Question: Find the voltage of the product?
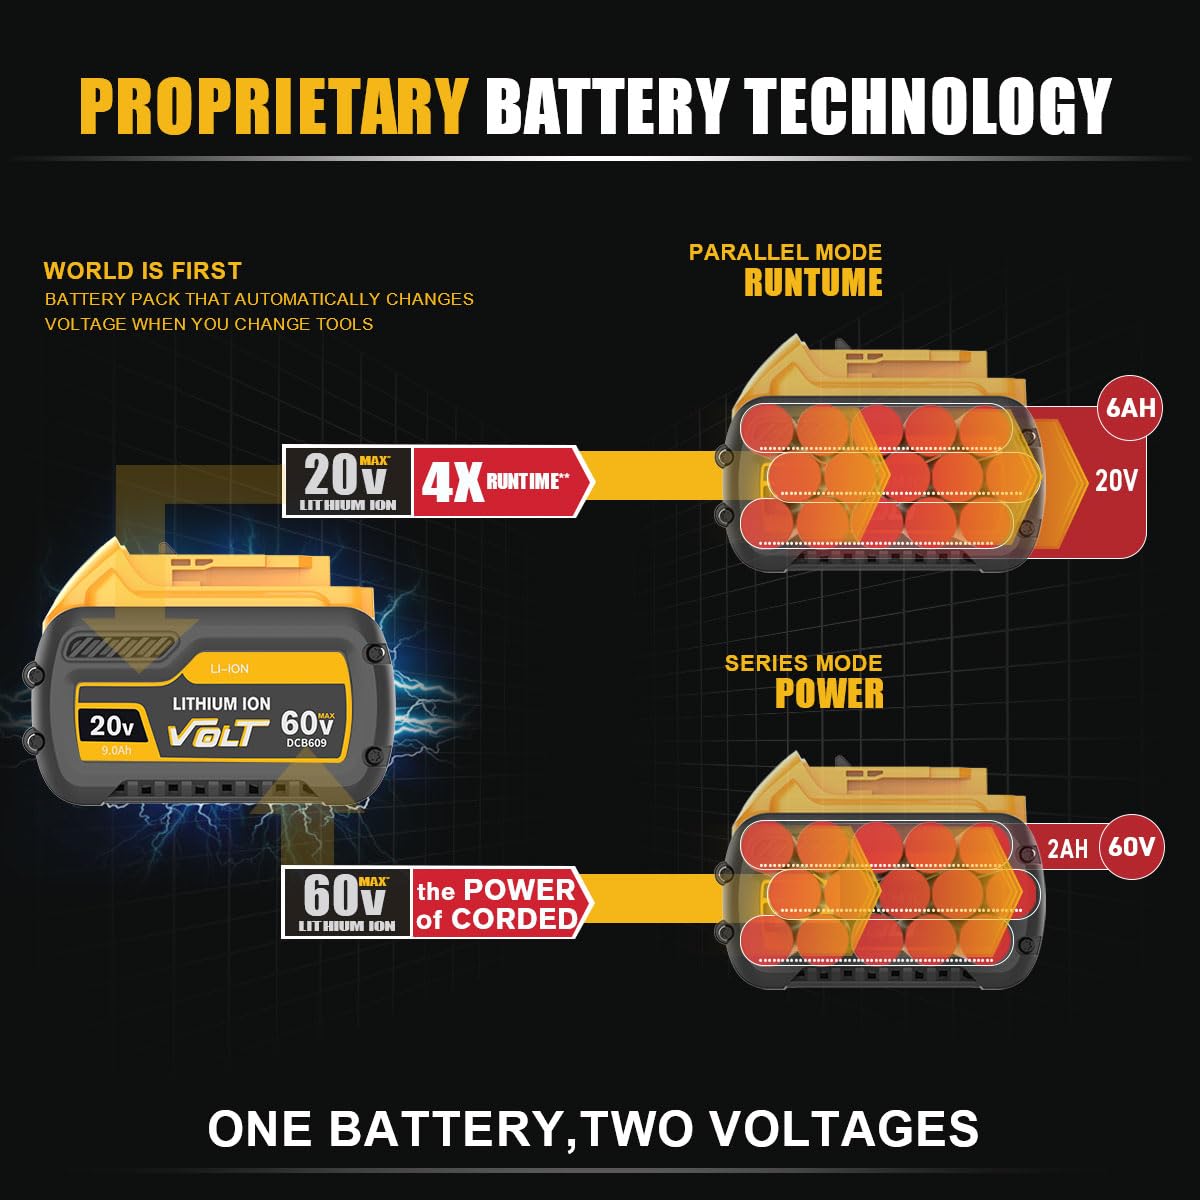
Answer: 20.0 volt